Eggesford railway station

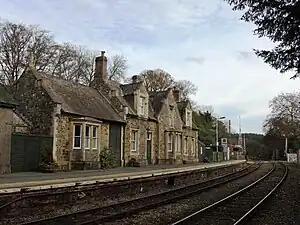
The station viewed from northbound platform

Eggesford railway station is a rural station in Devon, England, serving Eggesford, the town of Chulmleigh and surrounding villages. Despite its name, the station is in the neighbouring civil parish of Chawleigh. It is on the Tarka Line to , from at milepost 193.75 from .